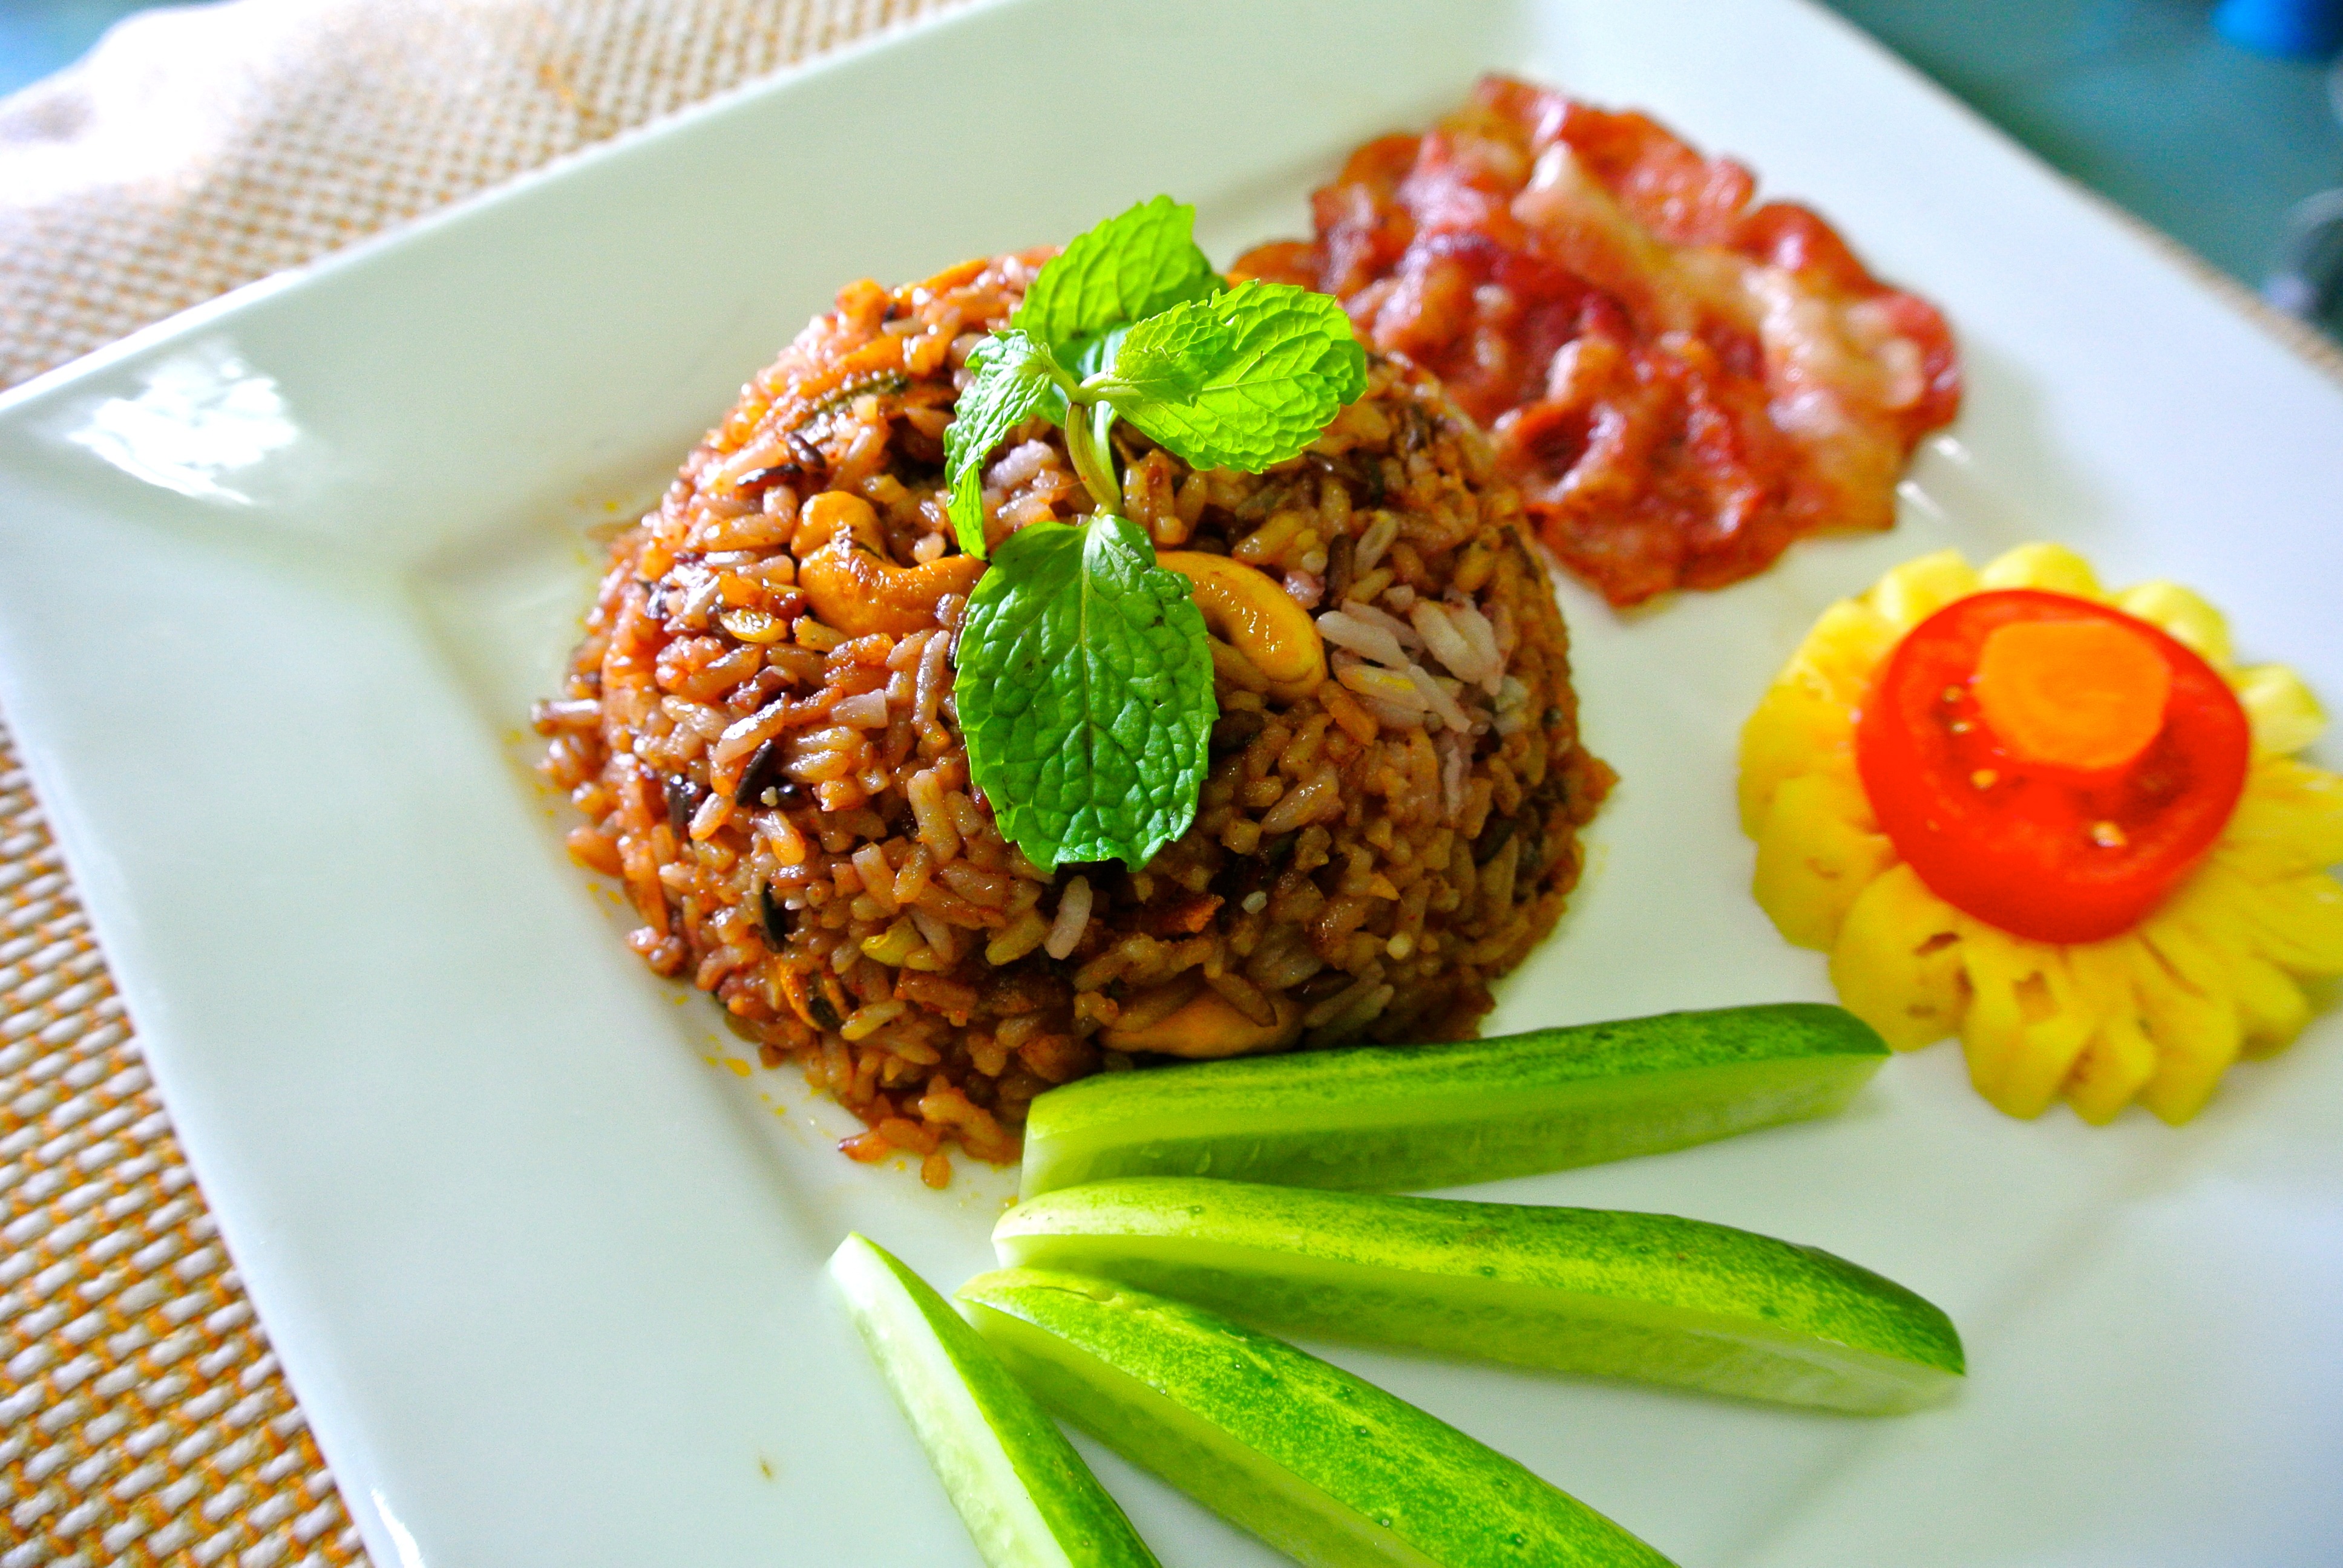
dish, meal, food, produce, vegetable, breakfast, meat, lunch, cuisine, rice, pineapple, asian food, fried rice, dinner, cucumber, vegetarian food, thai food, nasi goreng, fried food